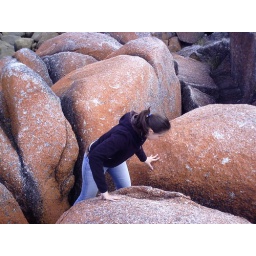
The Bay of Fires is so called because of the strange orange lichen that grows on the rocks around the bay.